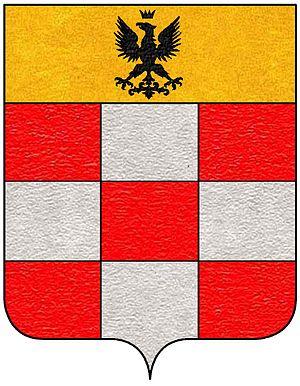
Les Pallavicino, Pallavicini furent une des plus illustres familles patriciennes de l'Italie septentrionale du Moyen Âge et une des plus florissantes de la très vieille lignée des Obertenghi. Ils eurent des pouvoirs accrus dans l'aire géographique comprise entre Crémone, Parme et Plaisance, où il constituèrent un état appelé État des Pallavicino qui comprenait Busseto, Zibello, Cortemaggiore, etc. et qui bénéficia d'une indépendance jusqu'à ce qu'ils fussent soumis aux Farnèse de Parme et Plaisance.
Obert II Pallavicino o Pelavicino, né à Polesine Parmense, en 1197 et mort à Pieve di Gusaliggio, 8 mai 1269 est un condottiere italien, capitaine militaire fidèle à Frédéric II de Souabe. Il appartenait au rameau lombard de la famille Pallavicino.